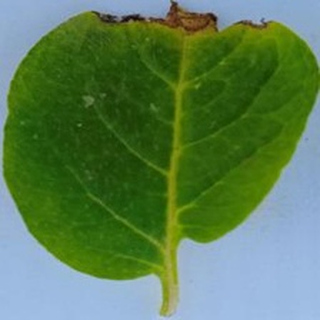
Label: potato_late_blight